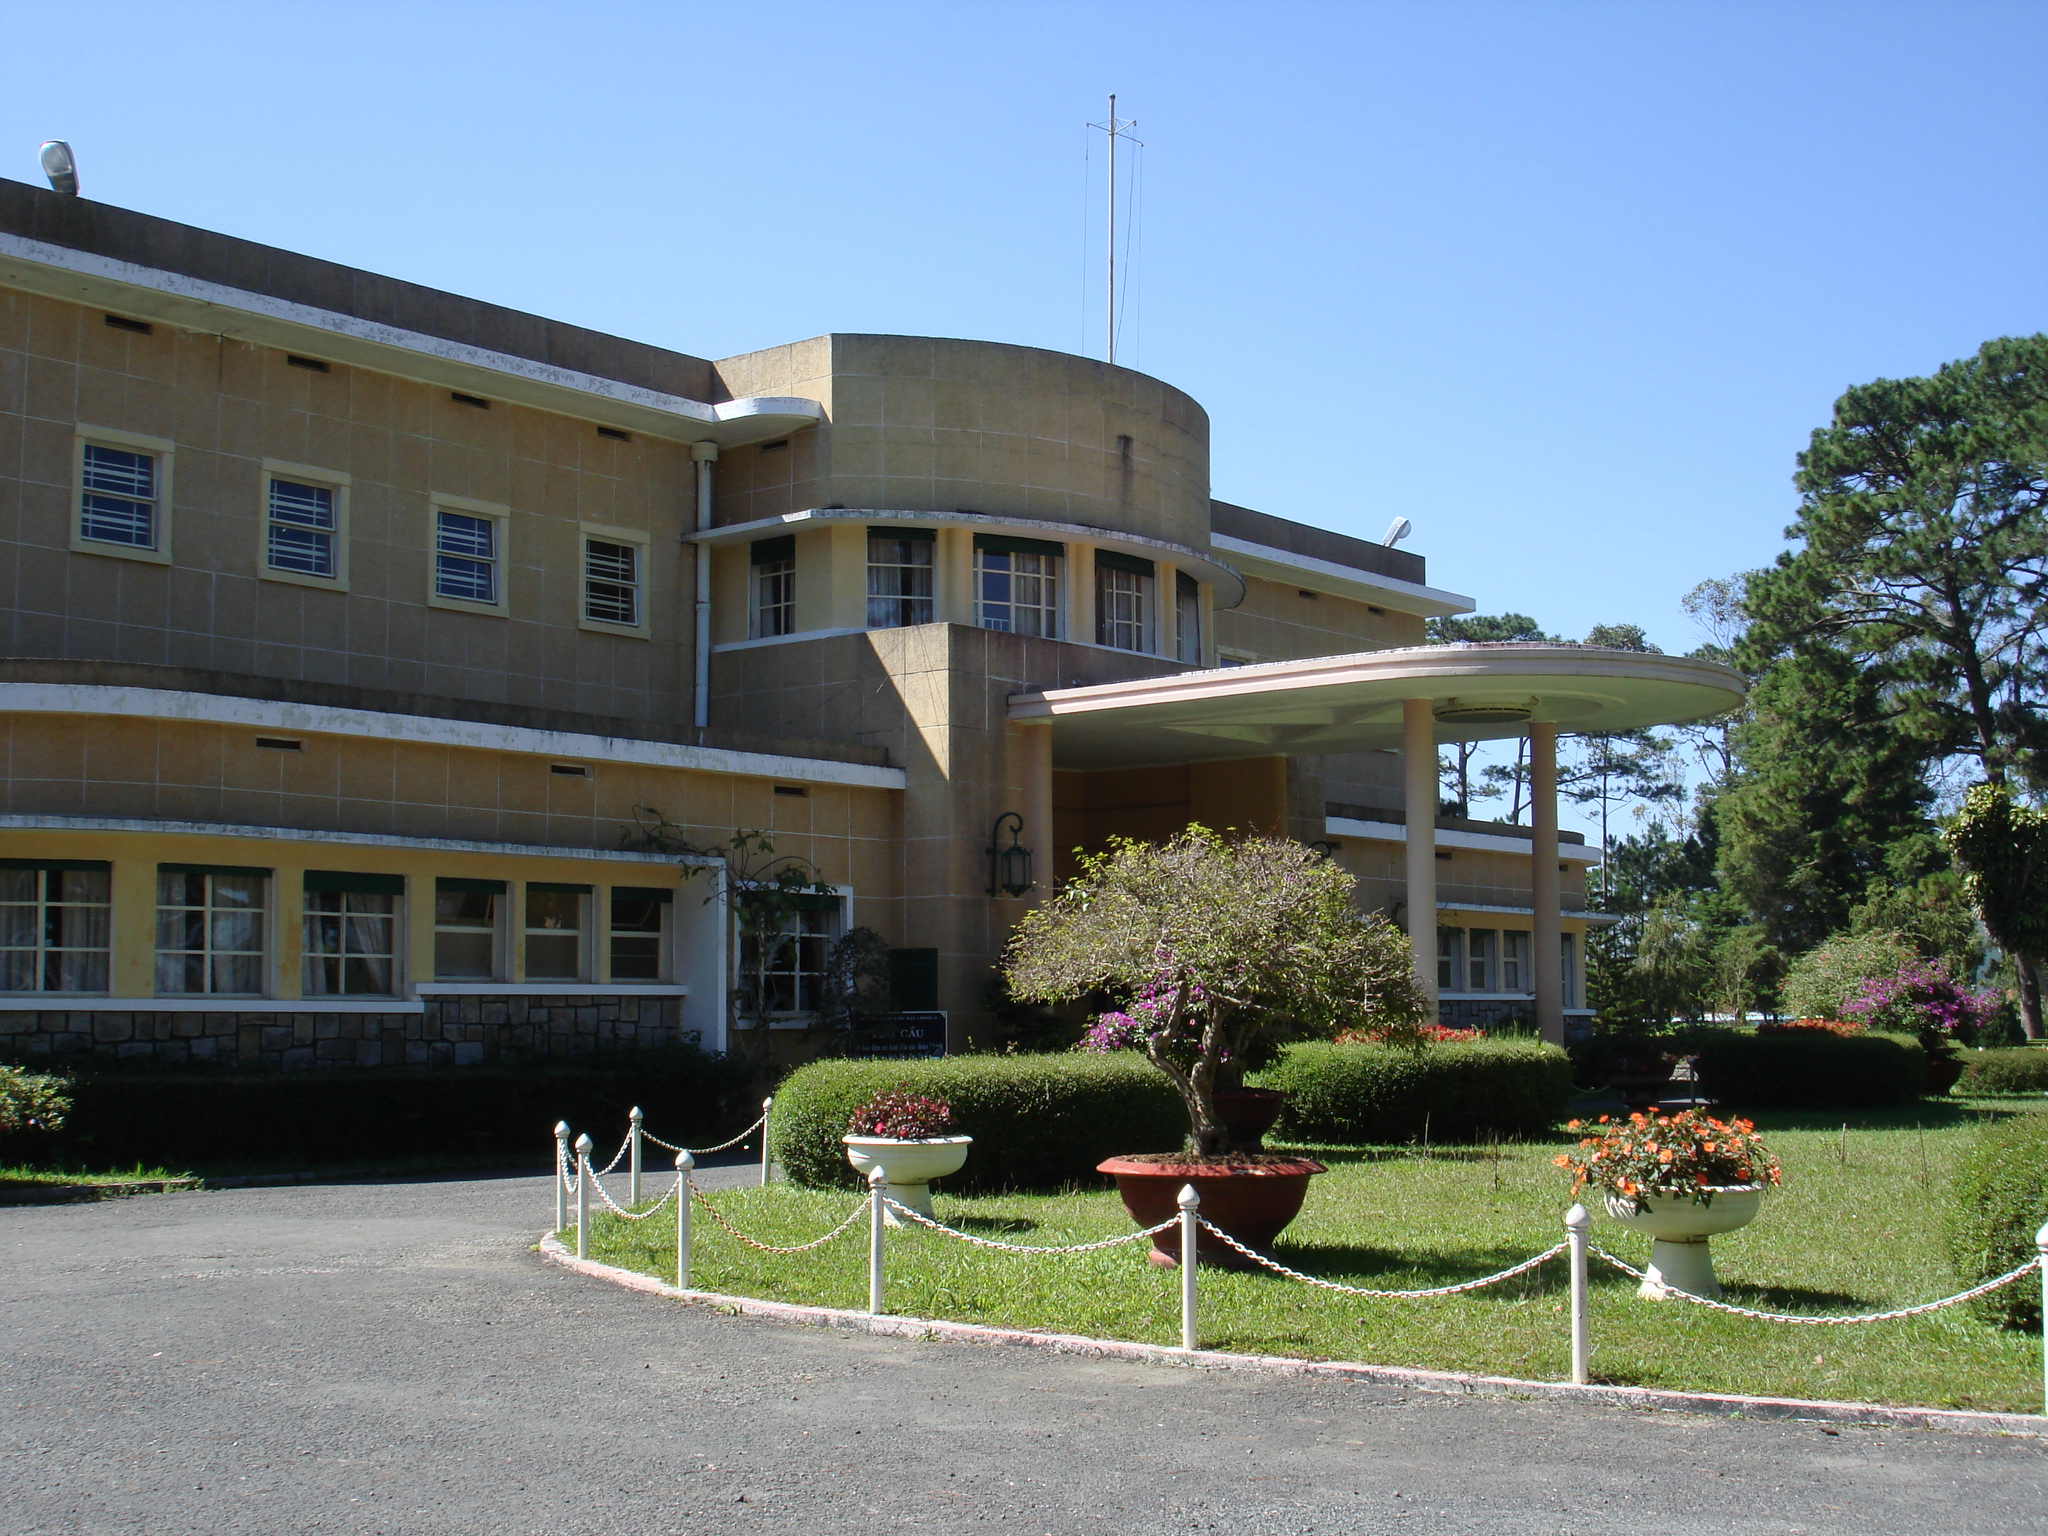
user: text: Bầu trời trong ảnh có màu gì?
assistant: text: Xanh dương

user: text: Có bao nhiêu chậu hoa đang nở trong khu vườn?
assistant: text: Ba

user: text: Tòa nhà trong ảnh là công trình kiến trúc nổi tiếng nào?
assistant: text: Dinh Bảo Đại III

user: text: Hãy mô tả màu sắc của tòa nhà và kiểu dáng của phần mái che lối vào chính.
assistant: text: Tòa nhà có màu vàng kem/vàng nâu và phần mái che lối vào chính có dạng hình tròn